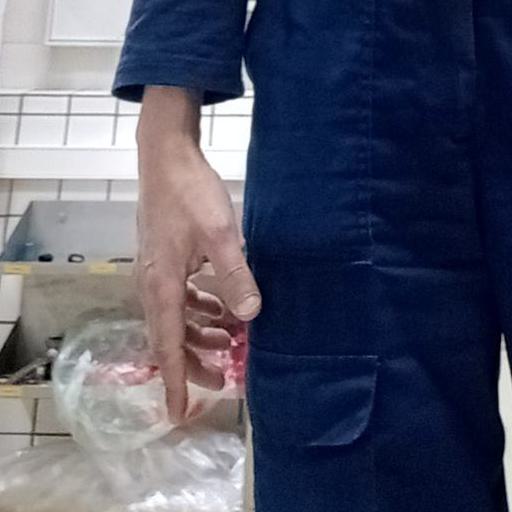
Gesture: no_gesture